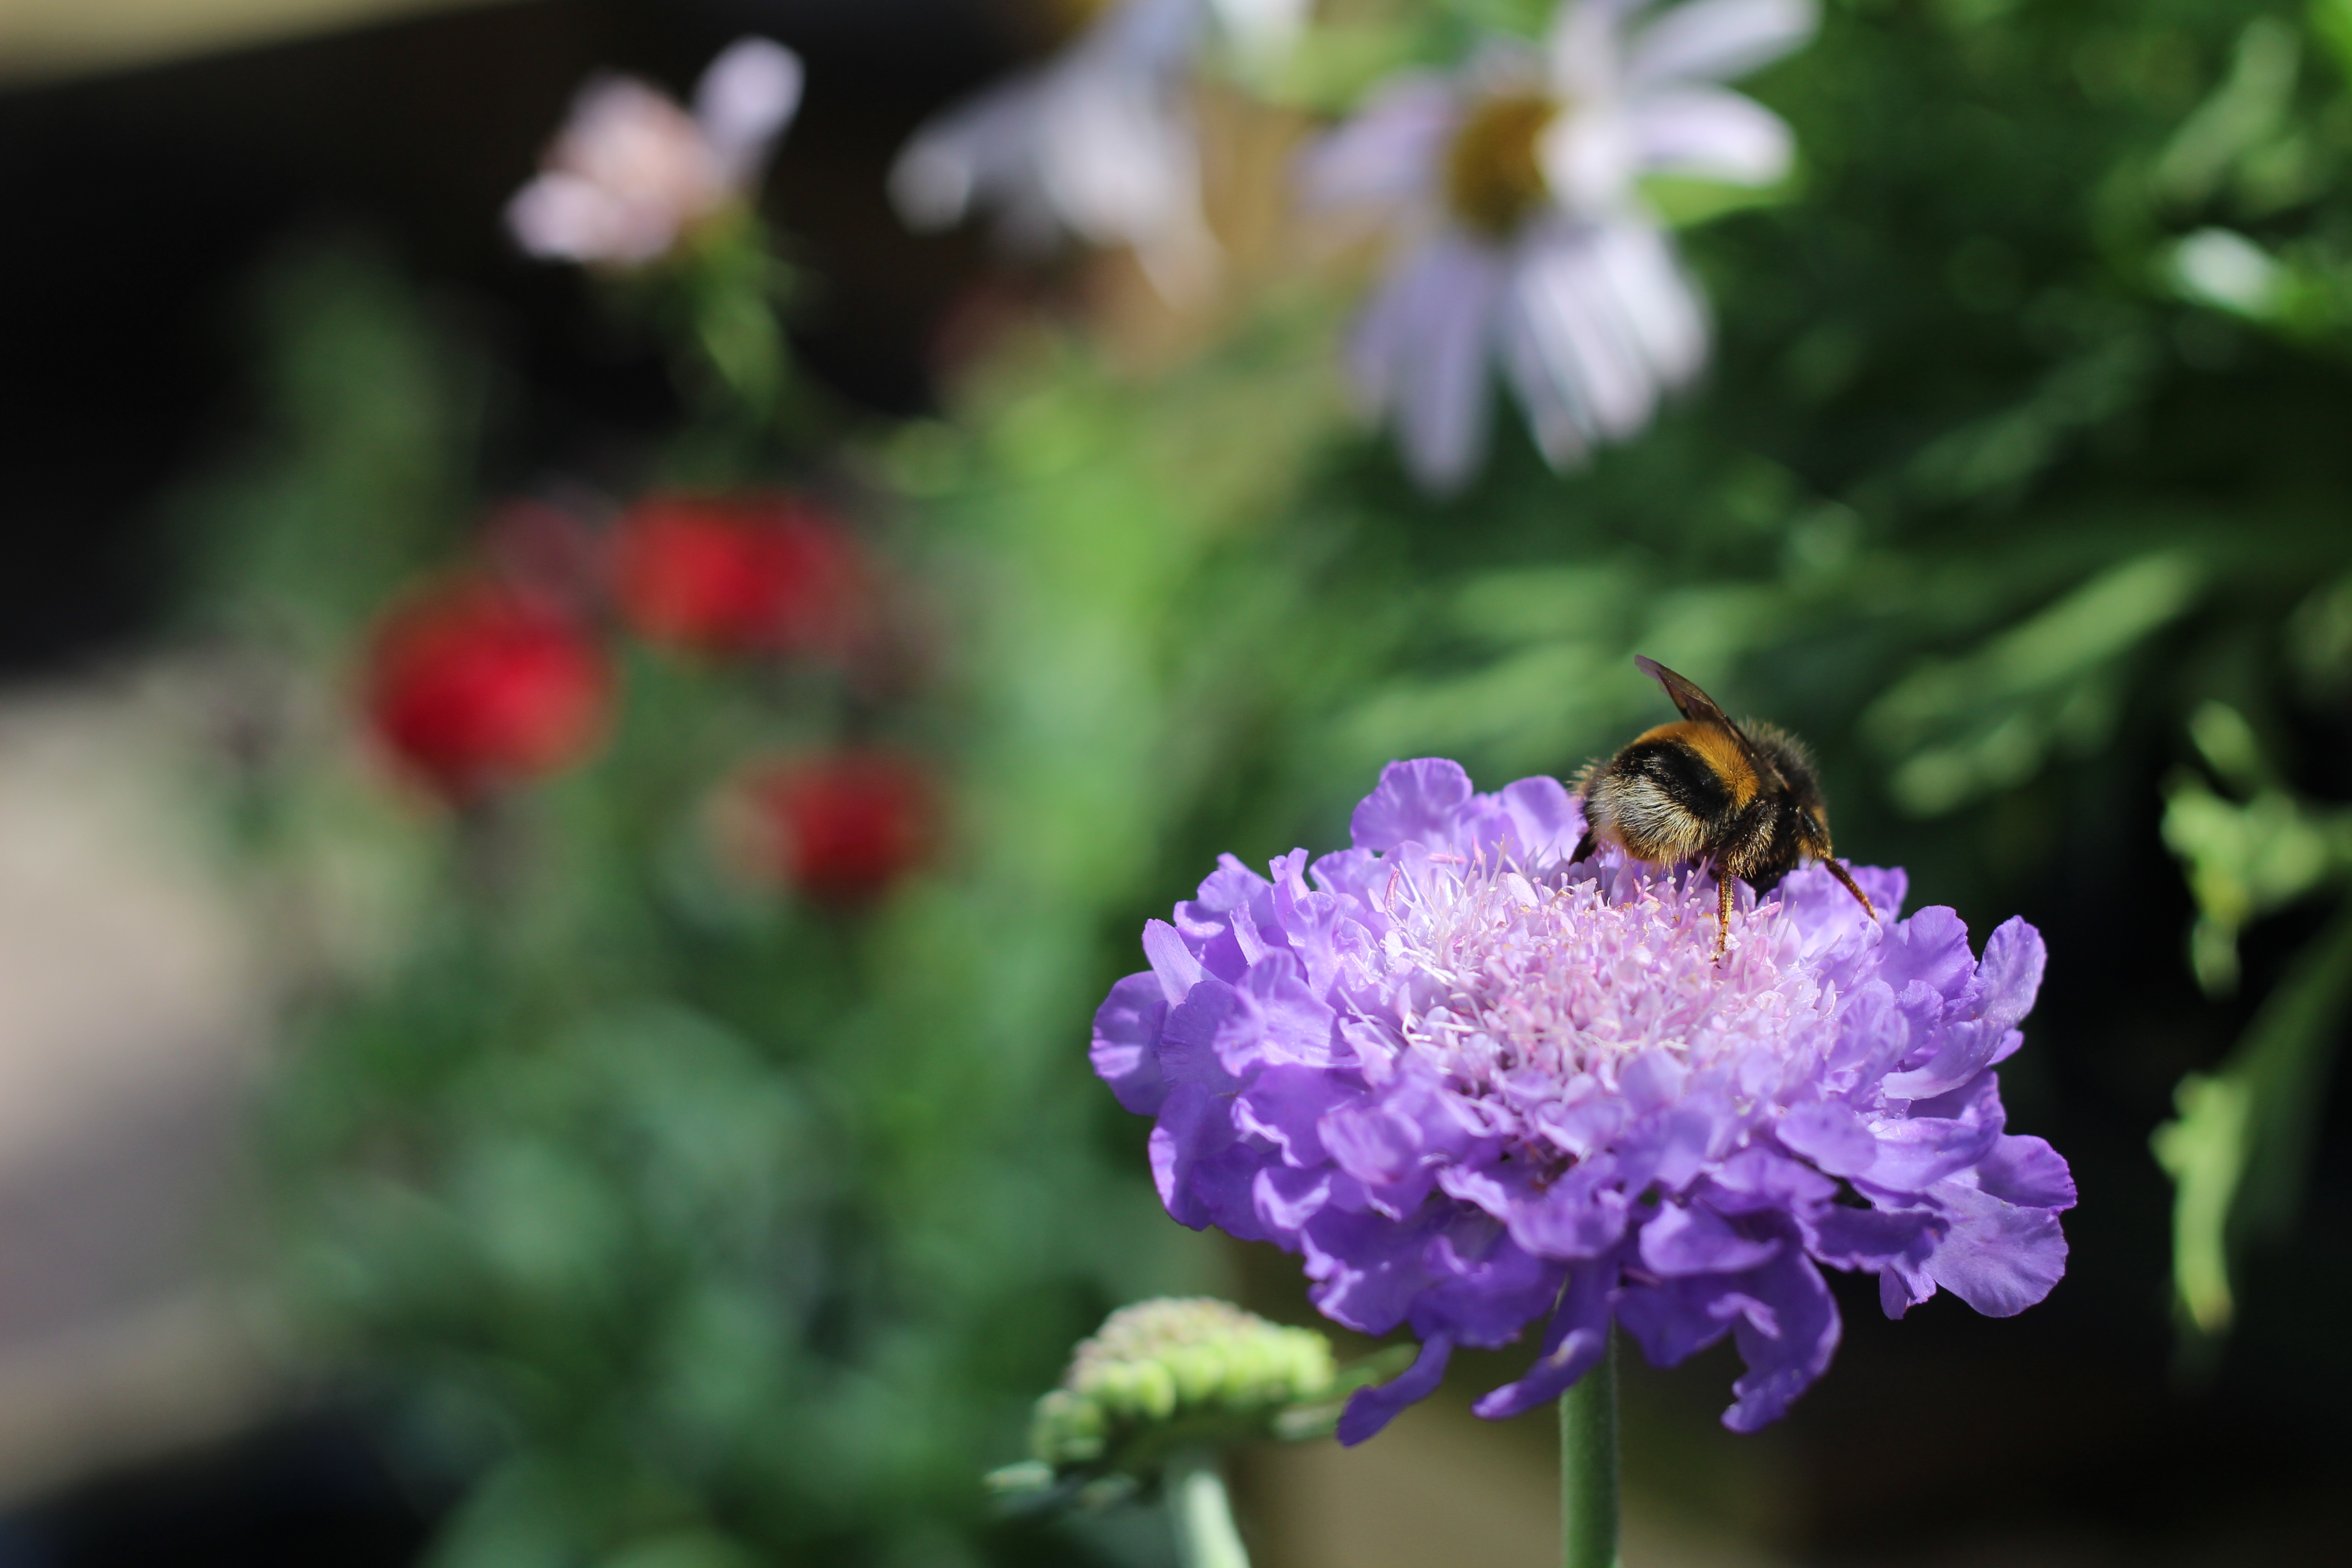
nature, blossom, plant, flower, petal, insect, botany, flora, fauna, invertebrate, wildflower, close up, bee, nectar, macro photography, pollinator, membrane winged insect